Constitution of the United States

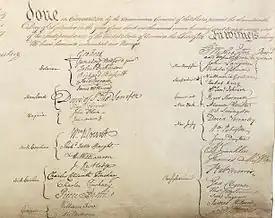
The signatures in the closing endorsement section of the United States Constitution

The signing of the United States Constitution occurred on September 17, 1787, when 39 delegates endorsed the constitution created during the convention. In addition to signatures, this closing endorsement, the Constitution's eschatocol, included a brief declaration that the delegates' work has been successfully completed and that those whose signatures appear on it subscribe to the final document. Included are a statement pronouncing the document's adoption by the states present, a formulaic dating of its adoption, and the delegates' signatures. Additionally, the convention's secretary, William Jackson, added a note to verify four amendments made by hand to the final document, and signed the note to authenticate its validity.